Sebring Downtown Historic District

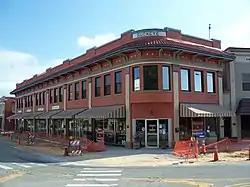
the Buckeye Building

The Sebring Downtown Historic District is a U.S. historic district (designated as such on March 16, 1990) located in Sebring, Florida. The district is at Circle Drive and Ridgewood Drive from Mango Street to Magnolia Avenue. It contains 22 historic buildings.